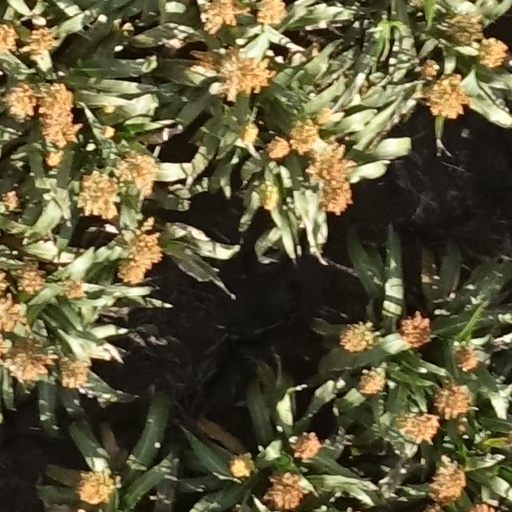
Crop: sorghum